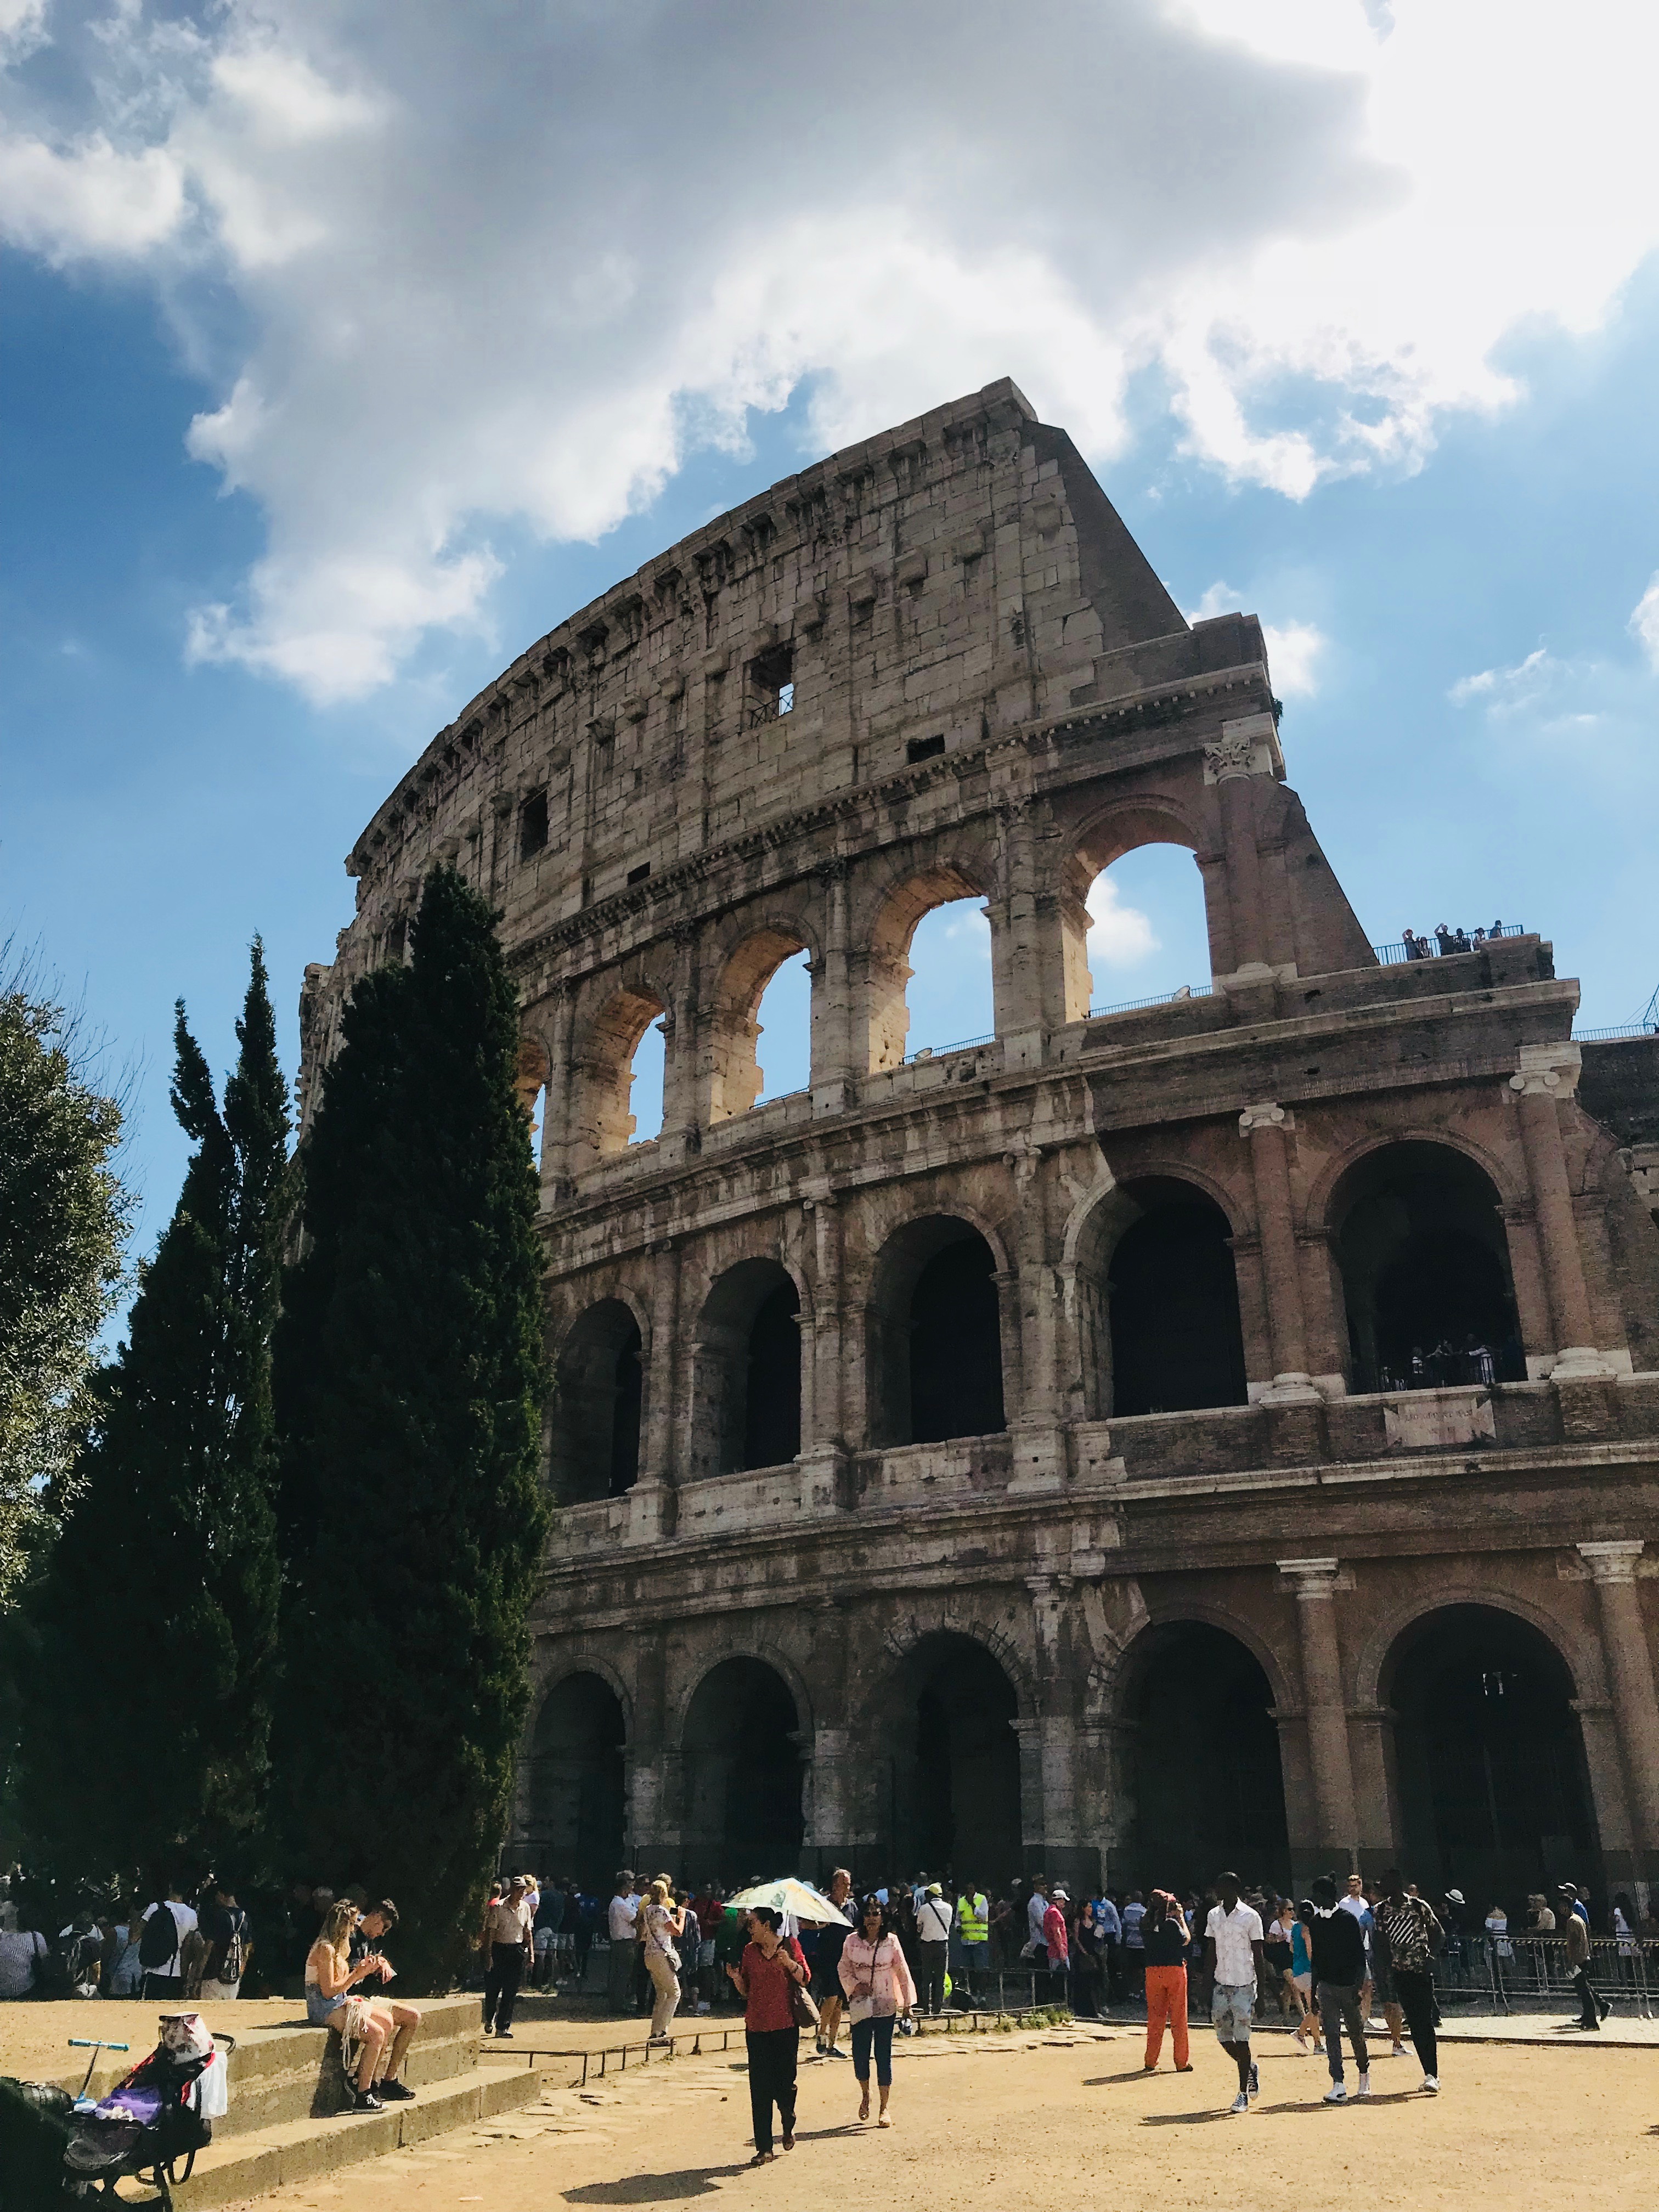
rome, italy, colosseum, landmark, tourist, attraction, meeting, place, symbol, city, antiquity, architecture, stadium, historic site, ancient history, sky, amphitheatre, archaeological site, ancient roman architecture, ancient rome, tourist attraction, history, arch, ruins, medieval architecture, building, tourism, monument, classical architecture, facade, tours, unesco world heritage site, fortification